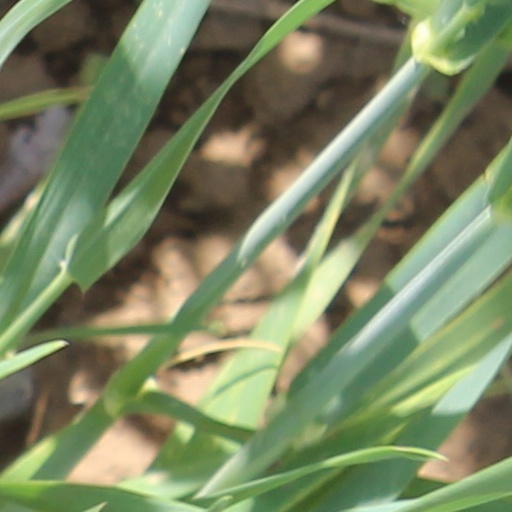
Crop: wheat